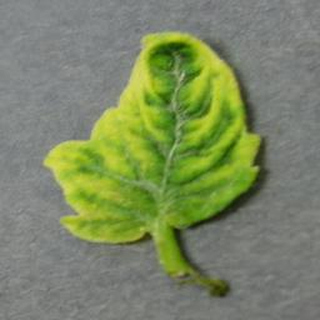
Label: tomato_yellow_leaf_curl_virus